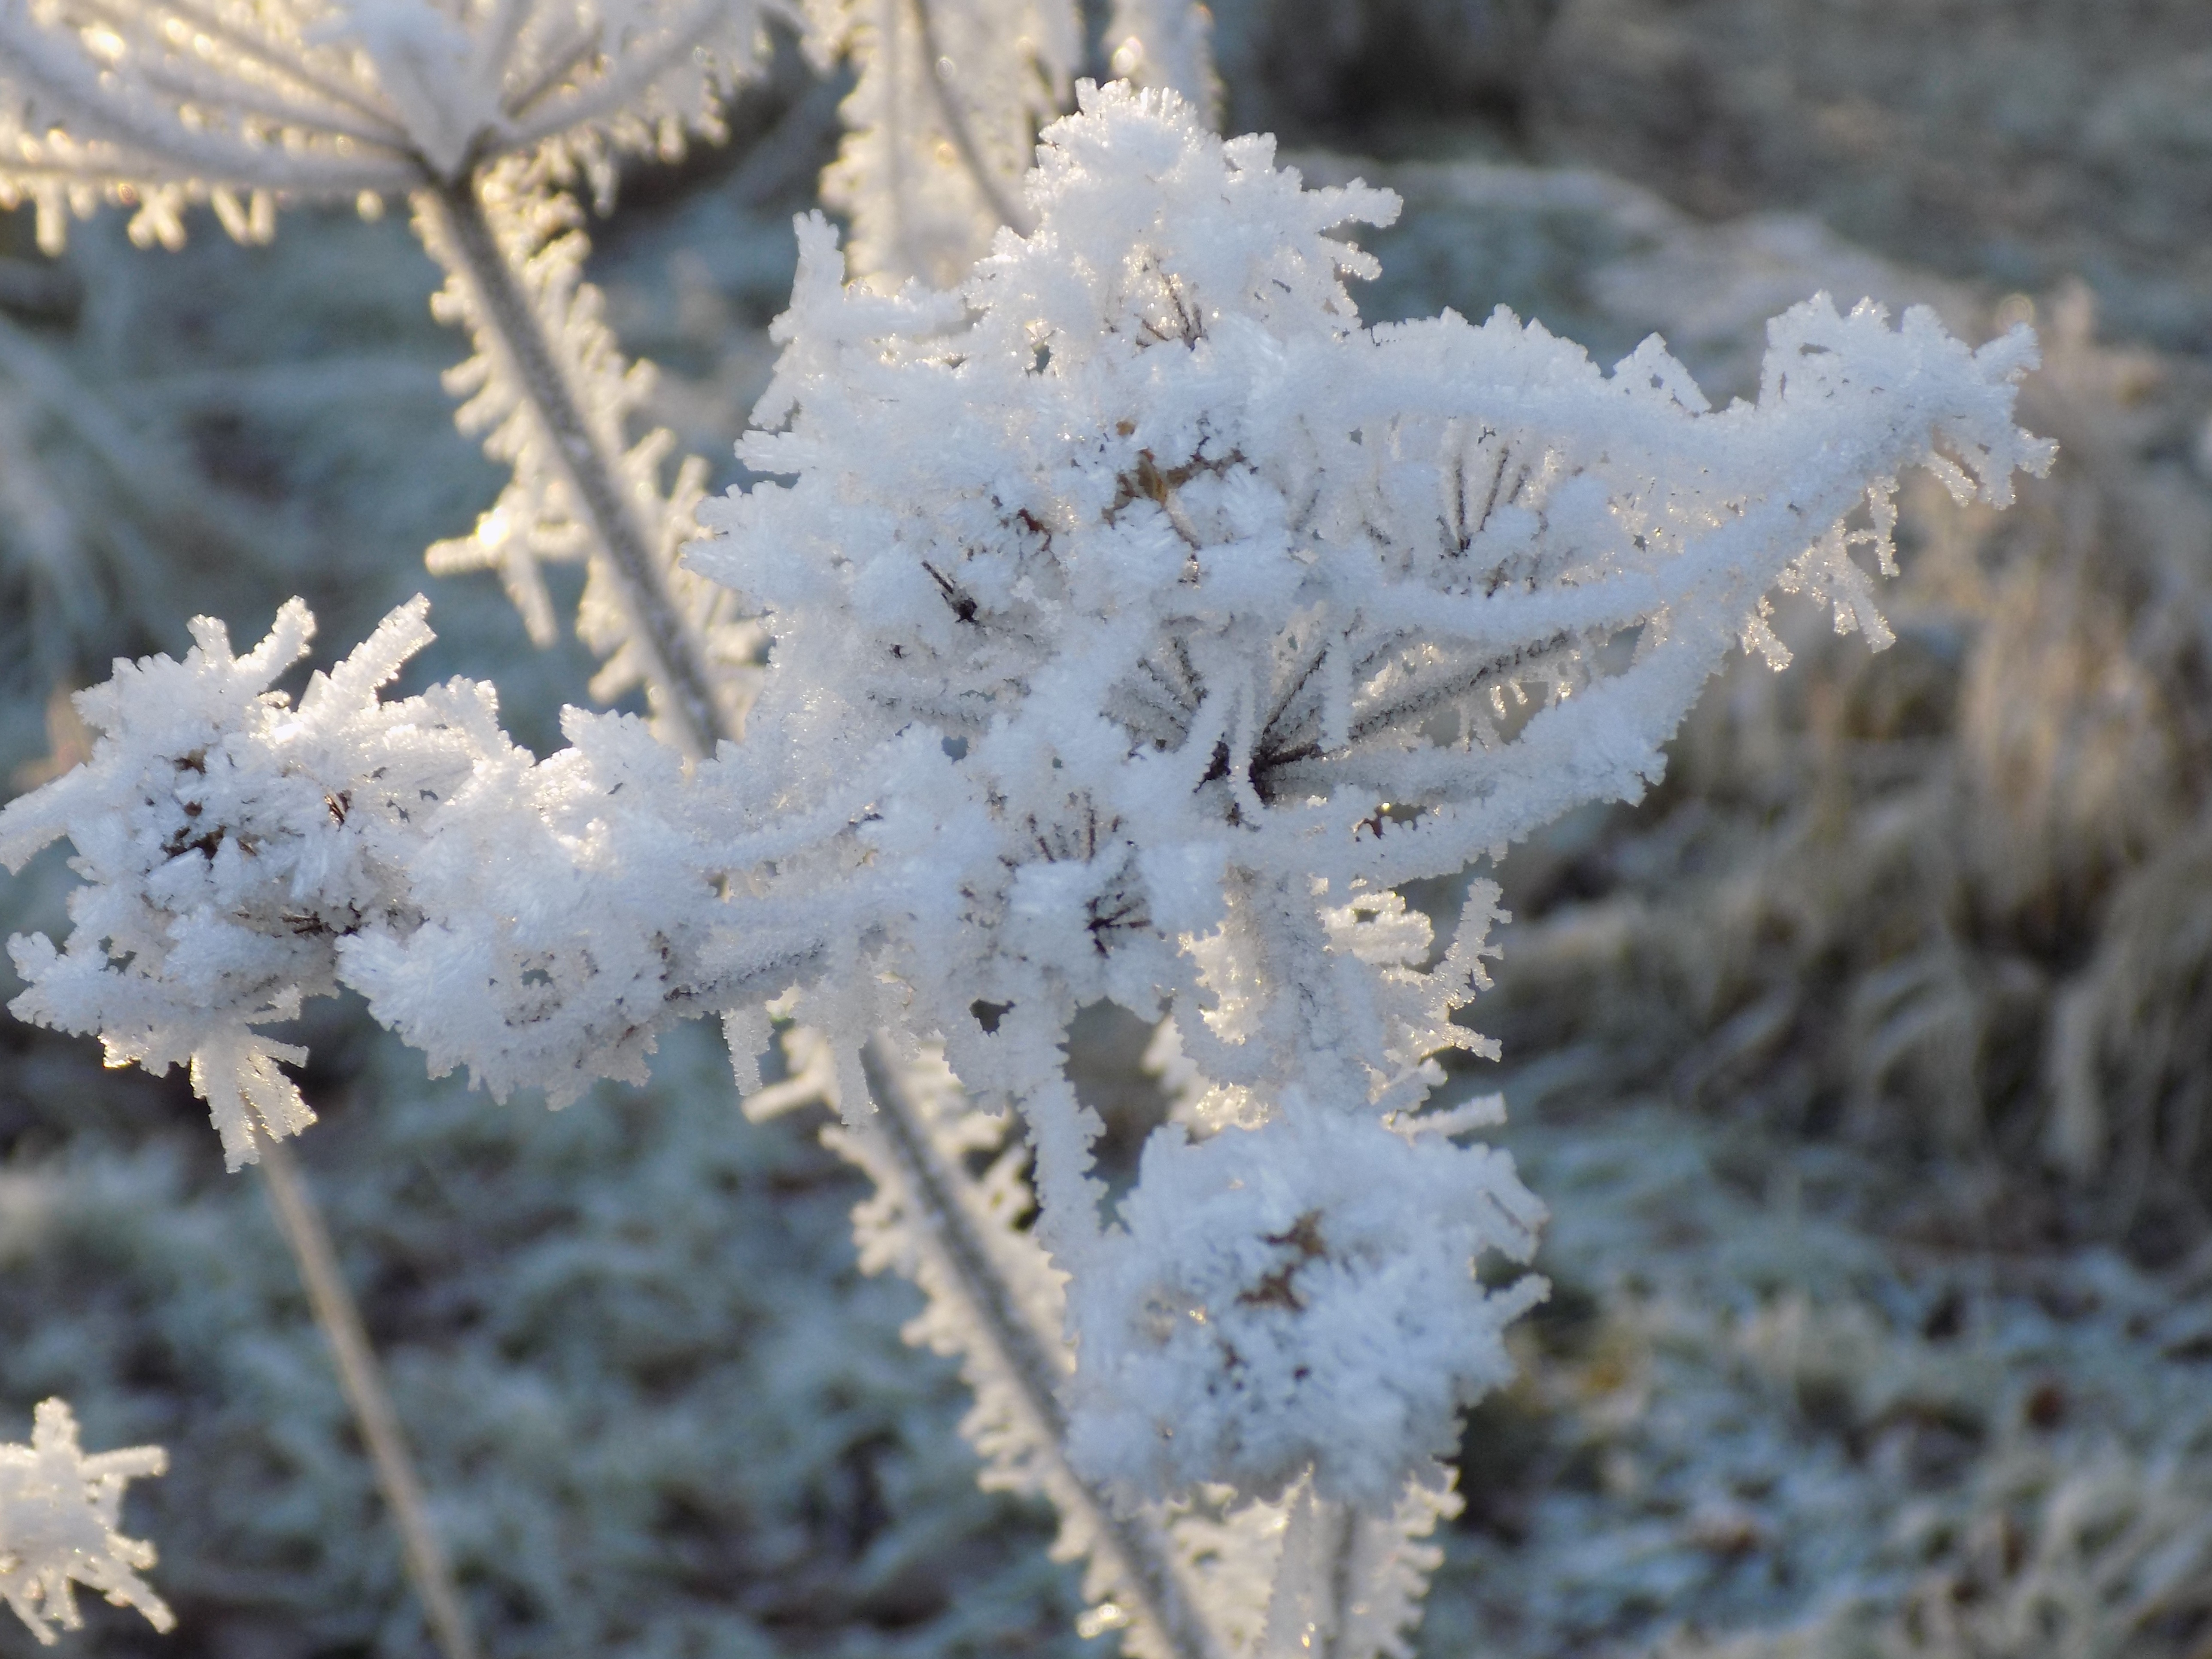
tree, nature, branch, snow, winter, plant, white, flower, frost, ice, weather, frozen, season, twig, spruce, icy, wintry, freezing, crystal formation, woody plant